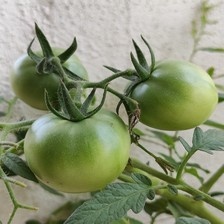
Label: tomato